Claude Nobs

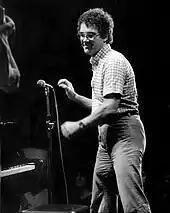
Nobs introducing the Bill Evans Trio at Montreux Jazz Festival, 1978

Nobs was born in Montreux, Switzerland. After apprenticing as a cook, Nobs worked in the Tourism Office of Montreux. He later went to New York, where he met Nesuhi Ertegün, the then-president of Atlantic Records. He also met Roberta Flack and invited her to the "Rose d’Or de Montreux". Later, Aretha Franklin made her first visit to Europe thanks to him.